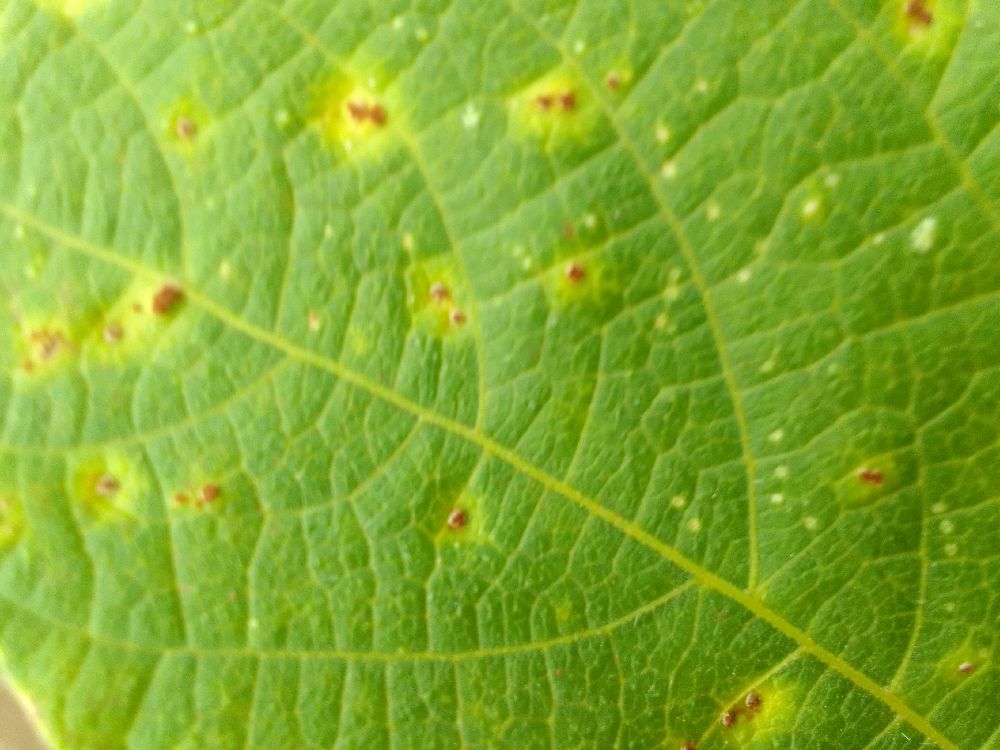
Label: rust